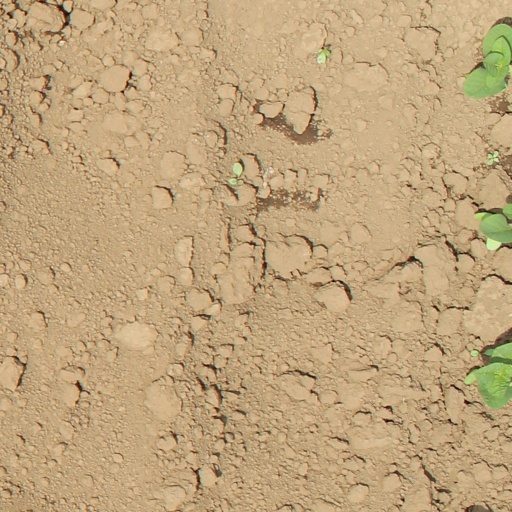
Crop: soybean